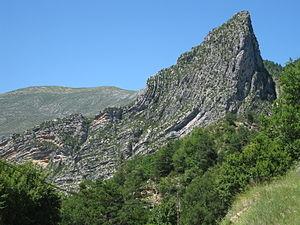
Mont Réglès (Alpes de Haute-Provence, France), pli synclinal
En géologie un pli est une structure courbe due à une déformation ductile des roches. Le cas le plus simple est le pli de roche sédimentaire, dont les lits sont planaires et horizontaux avant le plissement.